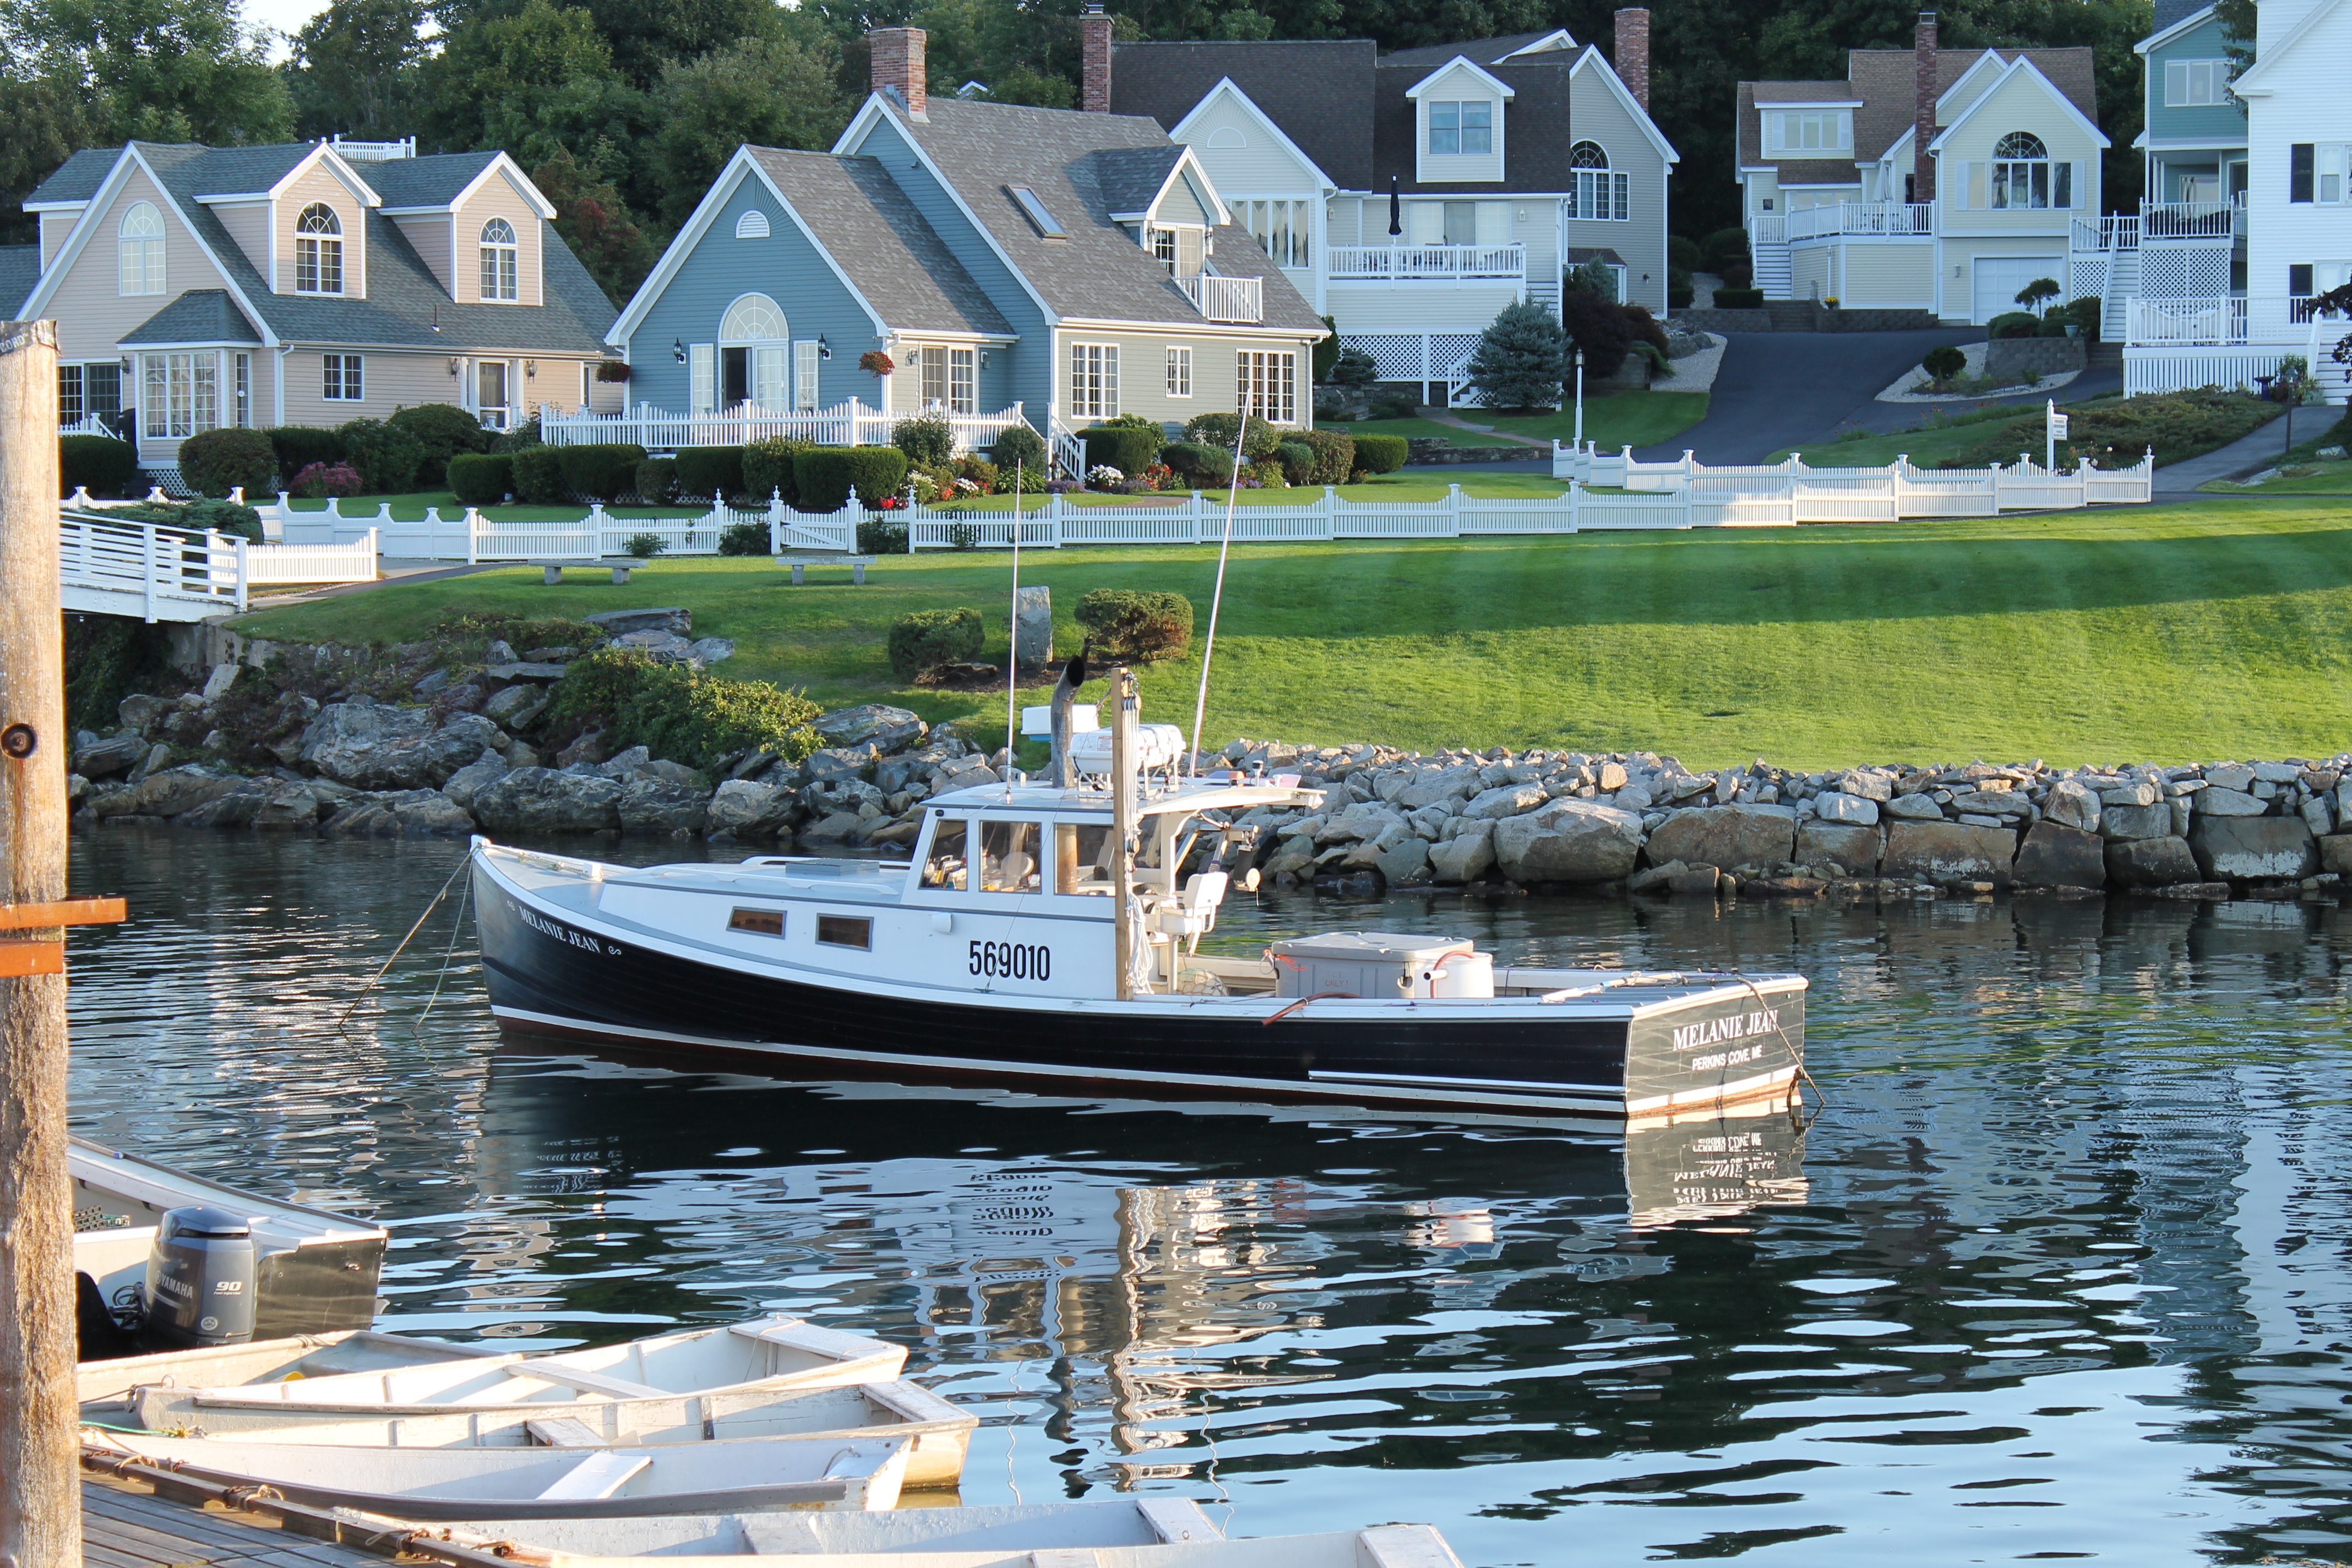
dock, boat, vehicle, bay, harbor, marina, waterway, boating, watercraft, watercraft rowing